Jan Mul

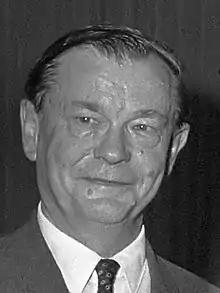
Jan Mul (1968)

Jan Mul (20 September 1911 – 30 December 1971) was a Dutch composer, mainly of church music. He was born in Haarlem and studied with Sem Dresden at the Amsterdam Conservatory; Mul orchestrated Dresden's opera "Francois Villon" after the composer's death.